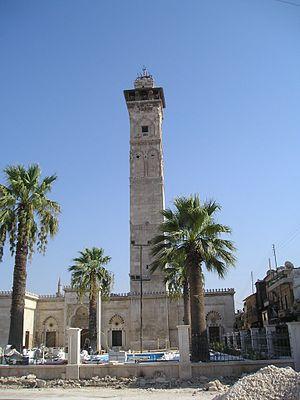
Cet article recense les sites concernés par l'observatoire mondial des monuments en 2014.
La Grande Mosquée d'Alep ou Mosquée omeyyade d'Alep est la plus grande et la plus ancienne mosquée de la ville d'Alep dans le nord de la Syrie. La mosquée actuelle date de la période mamelouke du XIIIᵉ siècle, seul le minaret est plus ancien, puisqu'il date de 1090, durant la période seldjoukide. Elle est située dans la vieille ville. La mosquée est censée conserver les restes du père de Jean le Baptiste, Zacharie qui est mentionné dans le Coran comme étant un prophète de l'islam. Elle a été sérieusement endommagée pendant la bataille d'Alep, à la mi-octobre 2012 et son minaret datant de l'ère seldjoukide est détruit par des bombardements du 24 avril 2013.